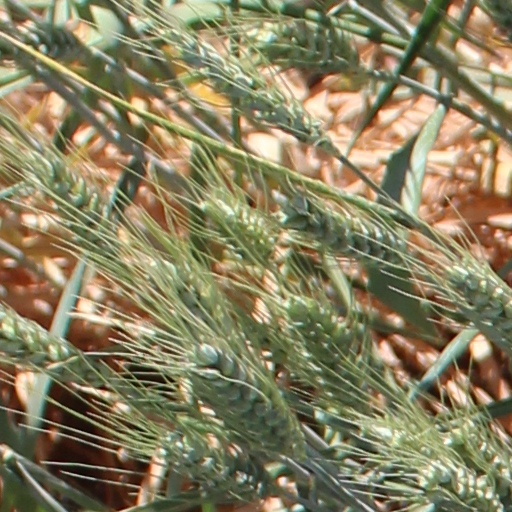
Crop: wheat